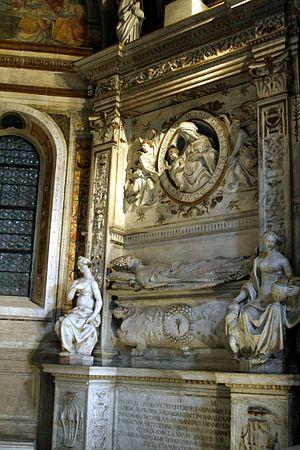
Juan de Castro, le cardinal d'Agrigente est un cardinal espagnol du XVᵉ siècle et du début du XVIᵉ siècle.